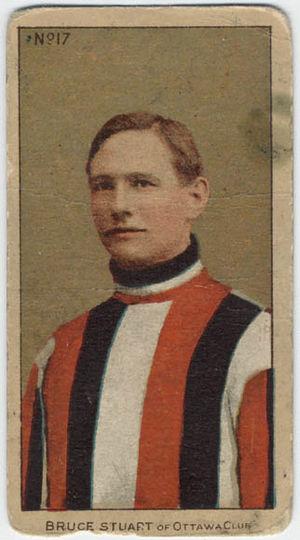
Bruce Stuart est un joueur professionnel canadien de hockey sur glace qui évoluait au poste de centre.